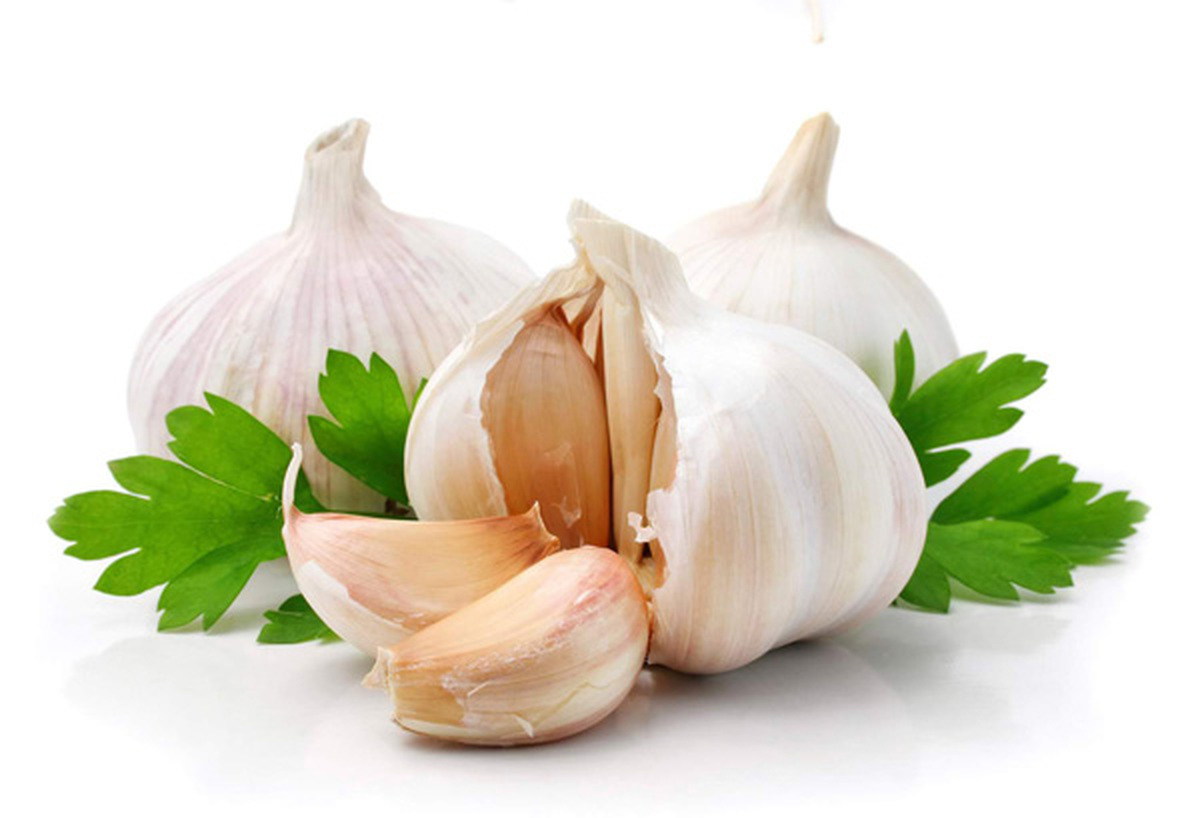
Label: garlic